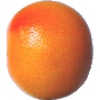
Label: Grapefruit Pink 1